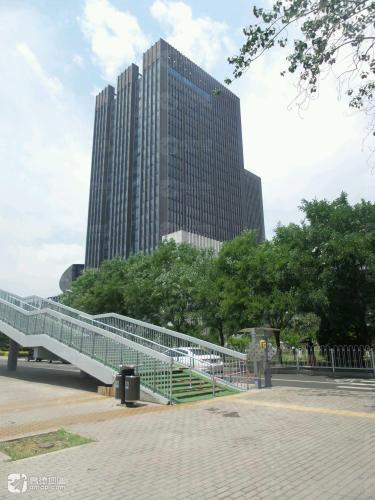
地标名称：国海广场
所在城市：北京市·海淀区